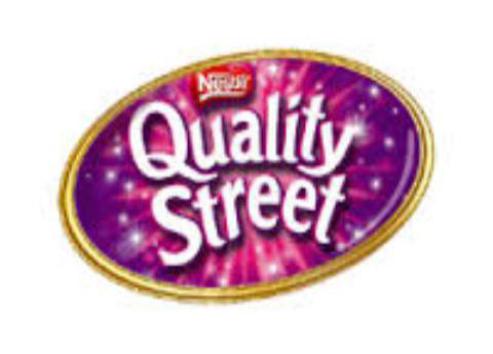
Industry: Food